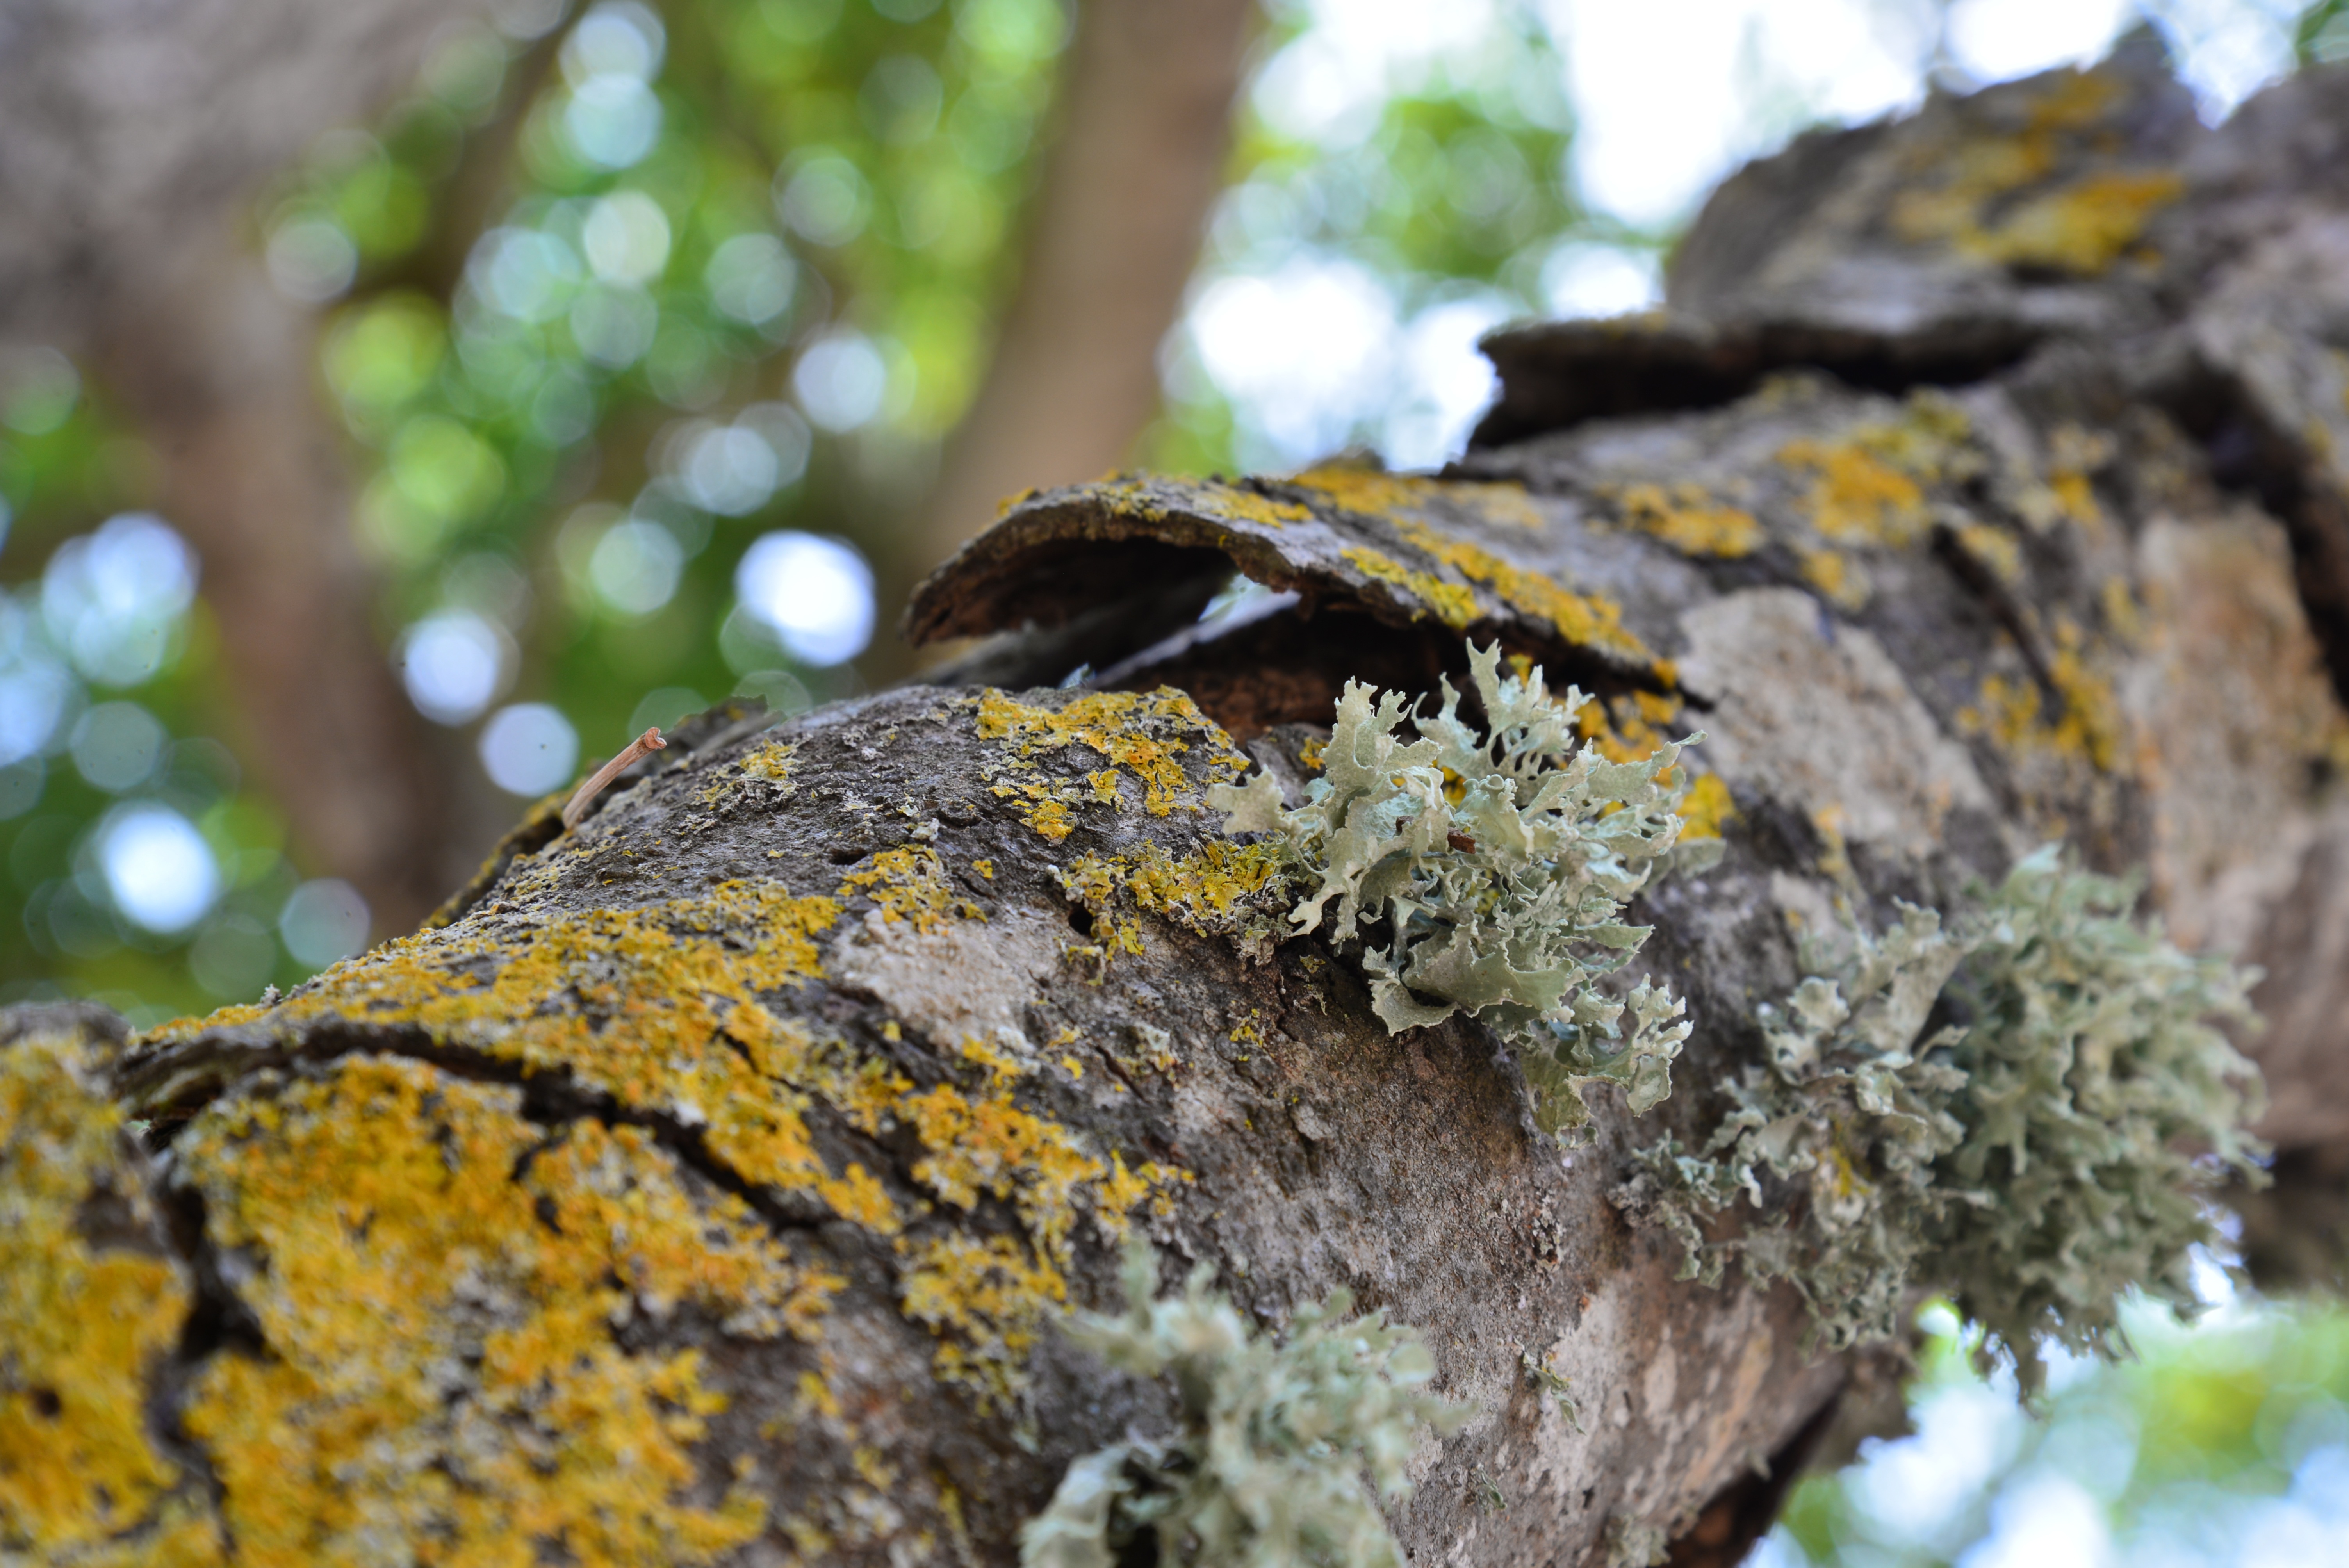
tree, nature, rock, branch, plant, leaf, flower, trunk, summer, wildlife, log, green, autumn, soil, garden, flora, fauna, close up, macro photography, woody plant